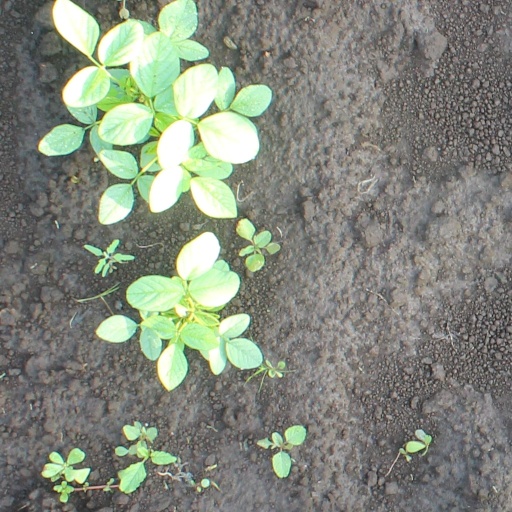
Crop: soybean